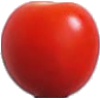
Label: Tomato Cherry Red 1